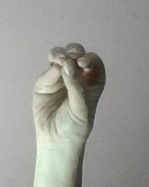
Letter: ha